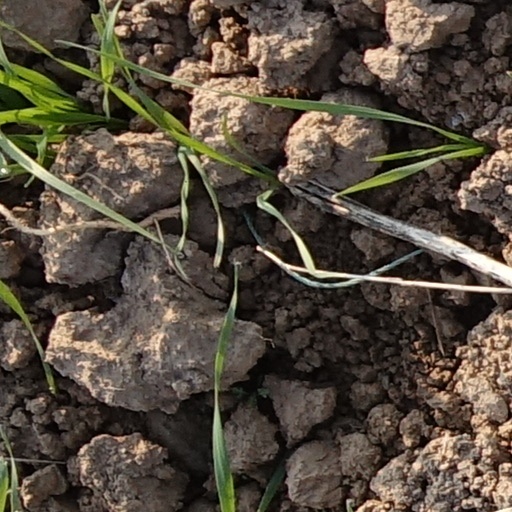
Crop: wheat